Frank Sigafoos

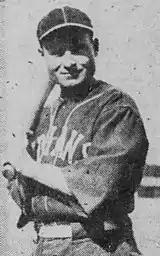
Sigafoos, circa 1934

Francis Leonard Sigafoos (March 21, 1904 – April 12, 1968) was an American third baseman who played for the Philadelphia Athletics, Detroit Tigers, Chicago White Sox, and the Cincinnati Reds of Major League Baseball. Prior to his professional career, Sigafoos attended Purdue University, where he played college baseball for the Boilermakers from 1923–1926.